Sase Monastery

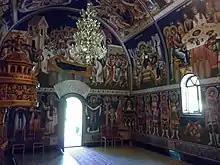
Interior with colourful frescoes

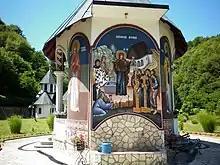
Ablution fountain

The rebuilt monastery consists of the chapel, the ablution fountain, and the residence. The interiors of the chapel are colourfully decorated with frescoes in the traditional style, depicting the lives of saints. An gilded iconostasis shields the altar.